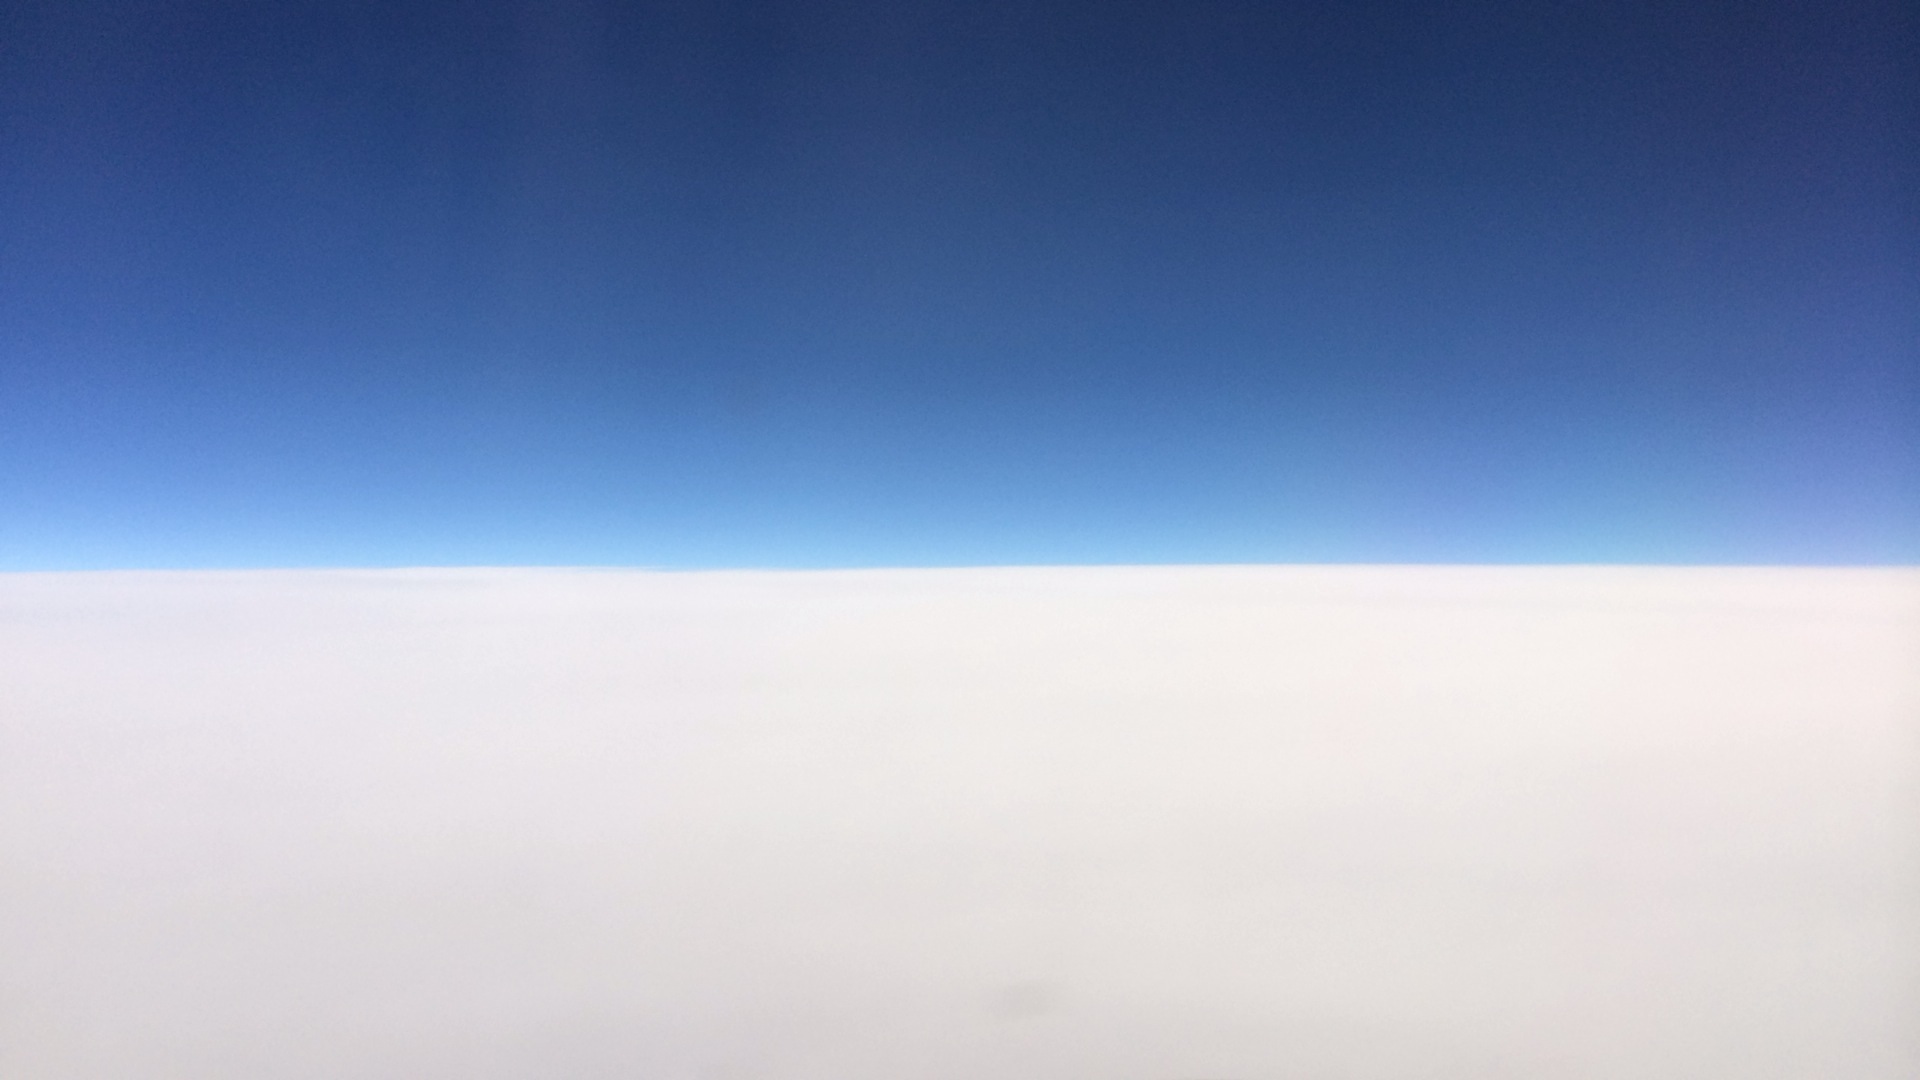
landscape, horizon, cloud, sky, desert, atmosphere, blue sky, habitat, ecosystem, landform, the view from the airplane, natural environment, geographical feature, atmospheric phenomenon, aeolian landform